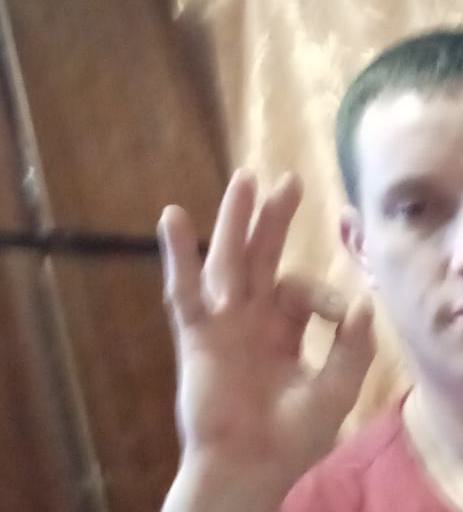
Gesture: ok